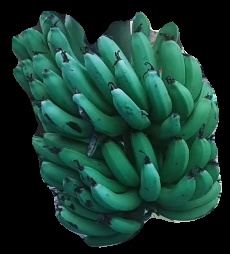
Variety: pachbale
Grade: grade3